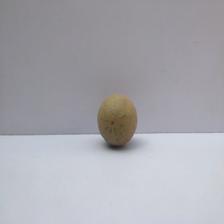
Size: Small